Vapor–liquid separator

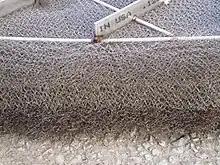
Alloy 20 mesh or demister pad used in sulfuric acid production

In chemical engineering, a vapor–liquid separator is a device used to separate a vapor–liquid mixture into its constituent phases. It can be a vertical or horizontal vessel, and can act as a 2-phase or 3-phase separator.